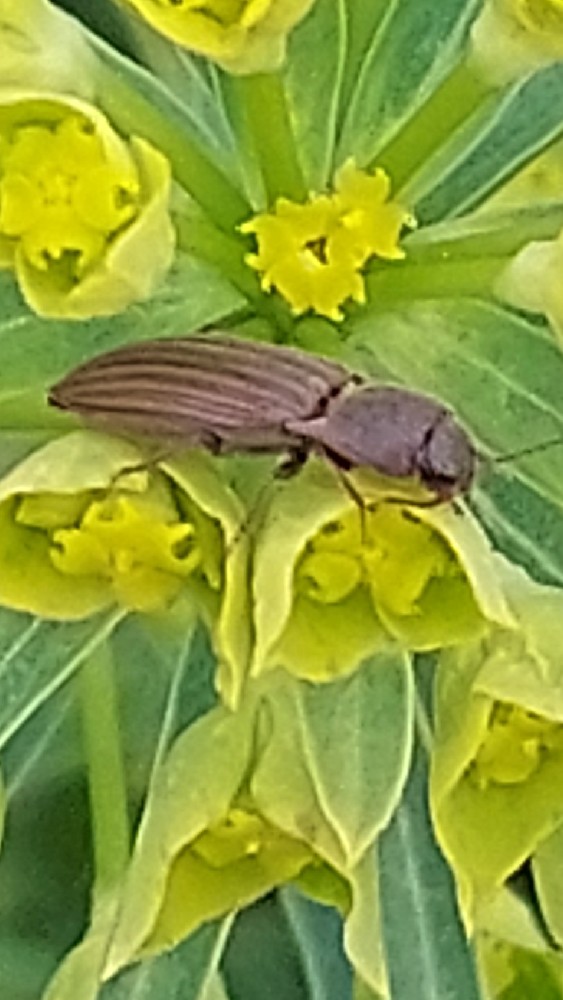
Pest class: clickbeetles_wireworms